Shaw Nunatak

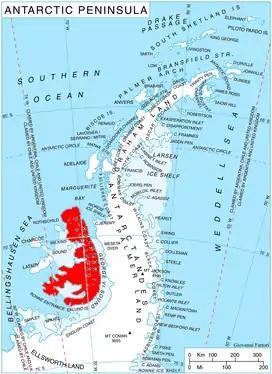
Location of Alexander Island in the Antarctic Peninsula region

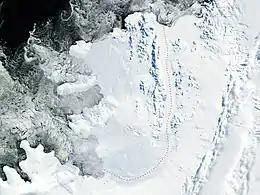
Satellite image of Alexander Island

Shaw Nunatak is a nunatak rising to 500 m in Nichols Snowfield, northern Alexander Island, Antarctica. It is situated 5.3 km north-northeast of Rachenitsa Nunatak, 4.23 km east-southeast of Tipits Knoll and 7 km southeast of Mount Kliment Ohridski in Sofia University Mountains, 7.5 km southwest of Lizard Nunatak and 8.1 km northwest of Tegra Nunatak. The feature was photographed from the air by Ronne Antarctic Research Expedition in 1947–48, and mapped from these photographs by D. Searle of Falkland Islands Dependencies Survey, 1960. The nunatak was named by United Kingdom Antarctic Place-Names Committee in 1977 after Colin Shaw (1944–78), British Antarctic Survey surveyor who worked in Alexander Island, from 1975 to 1976.